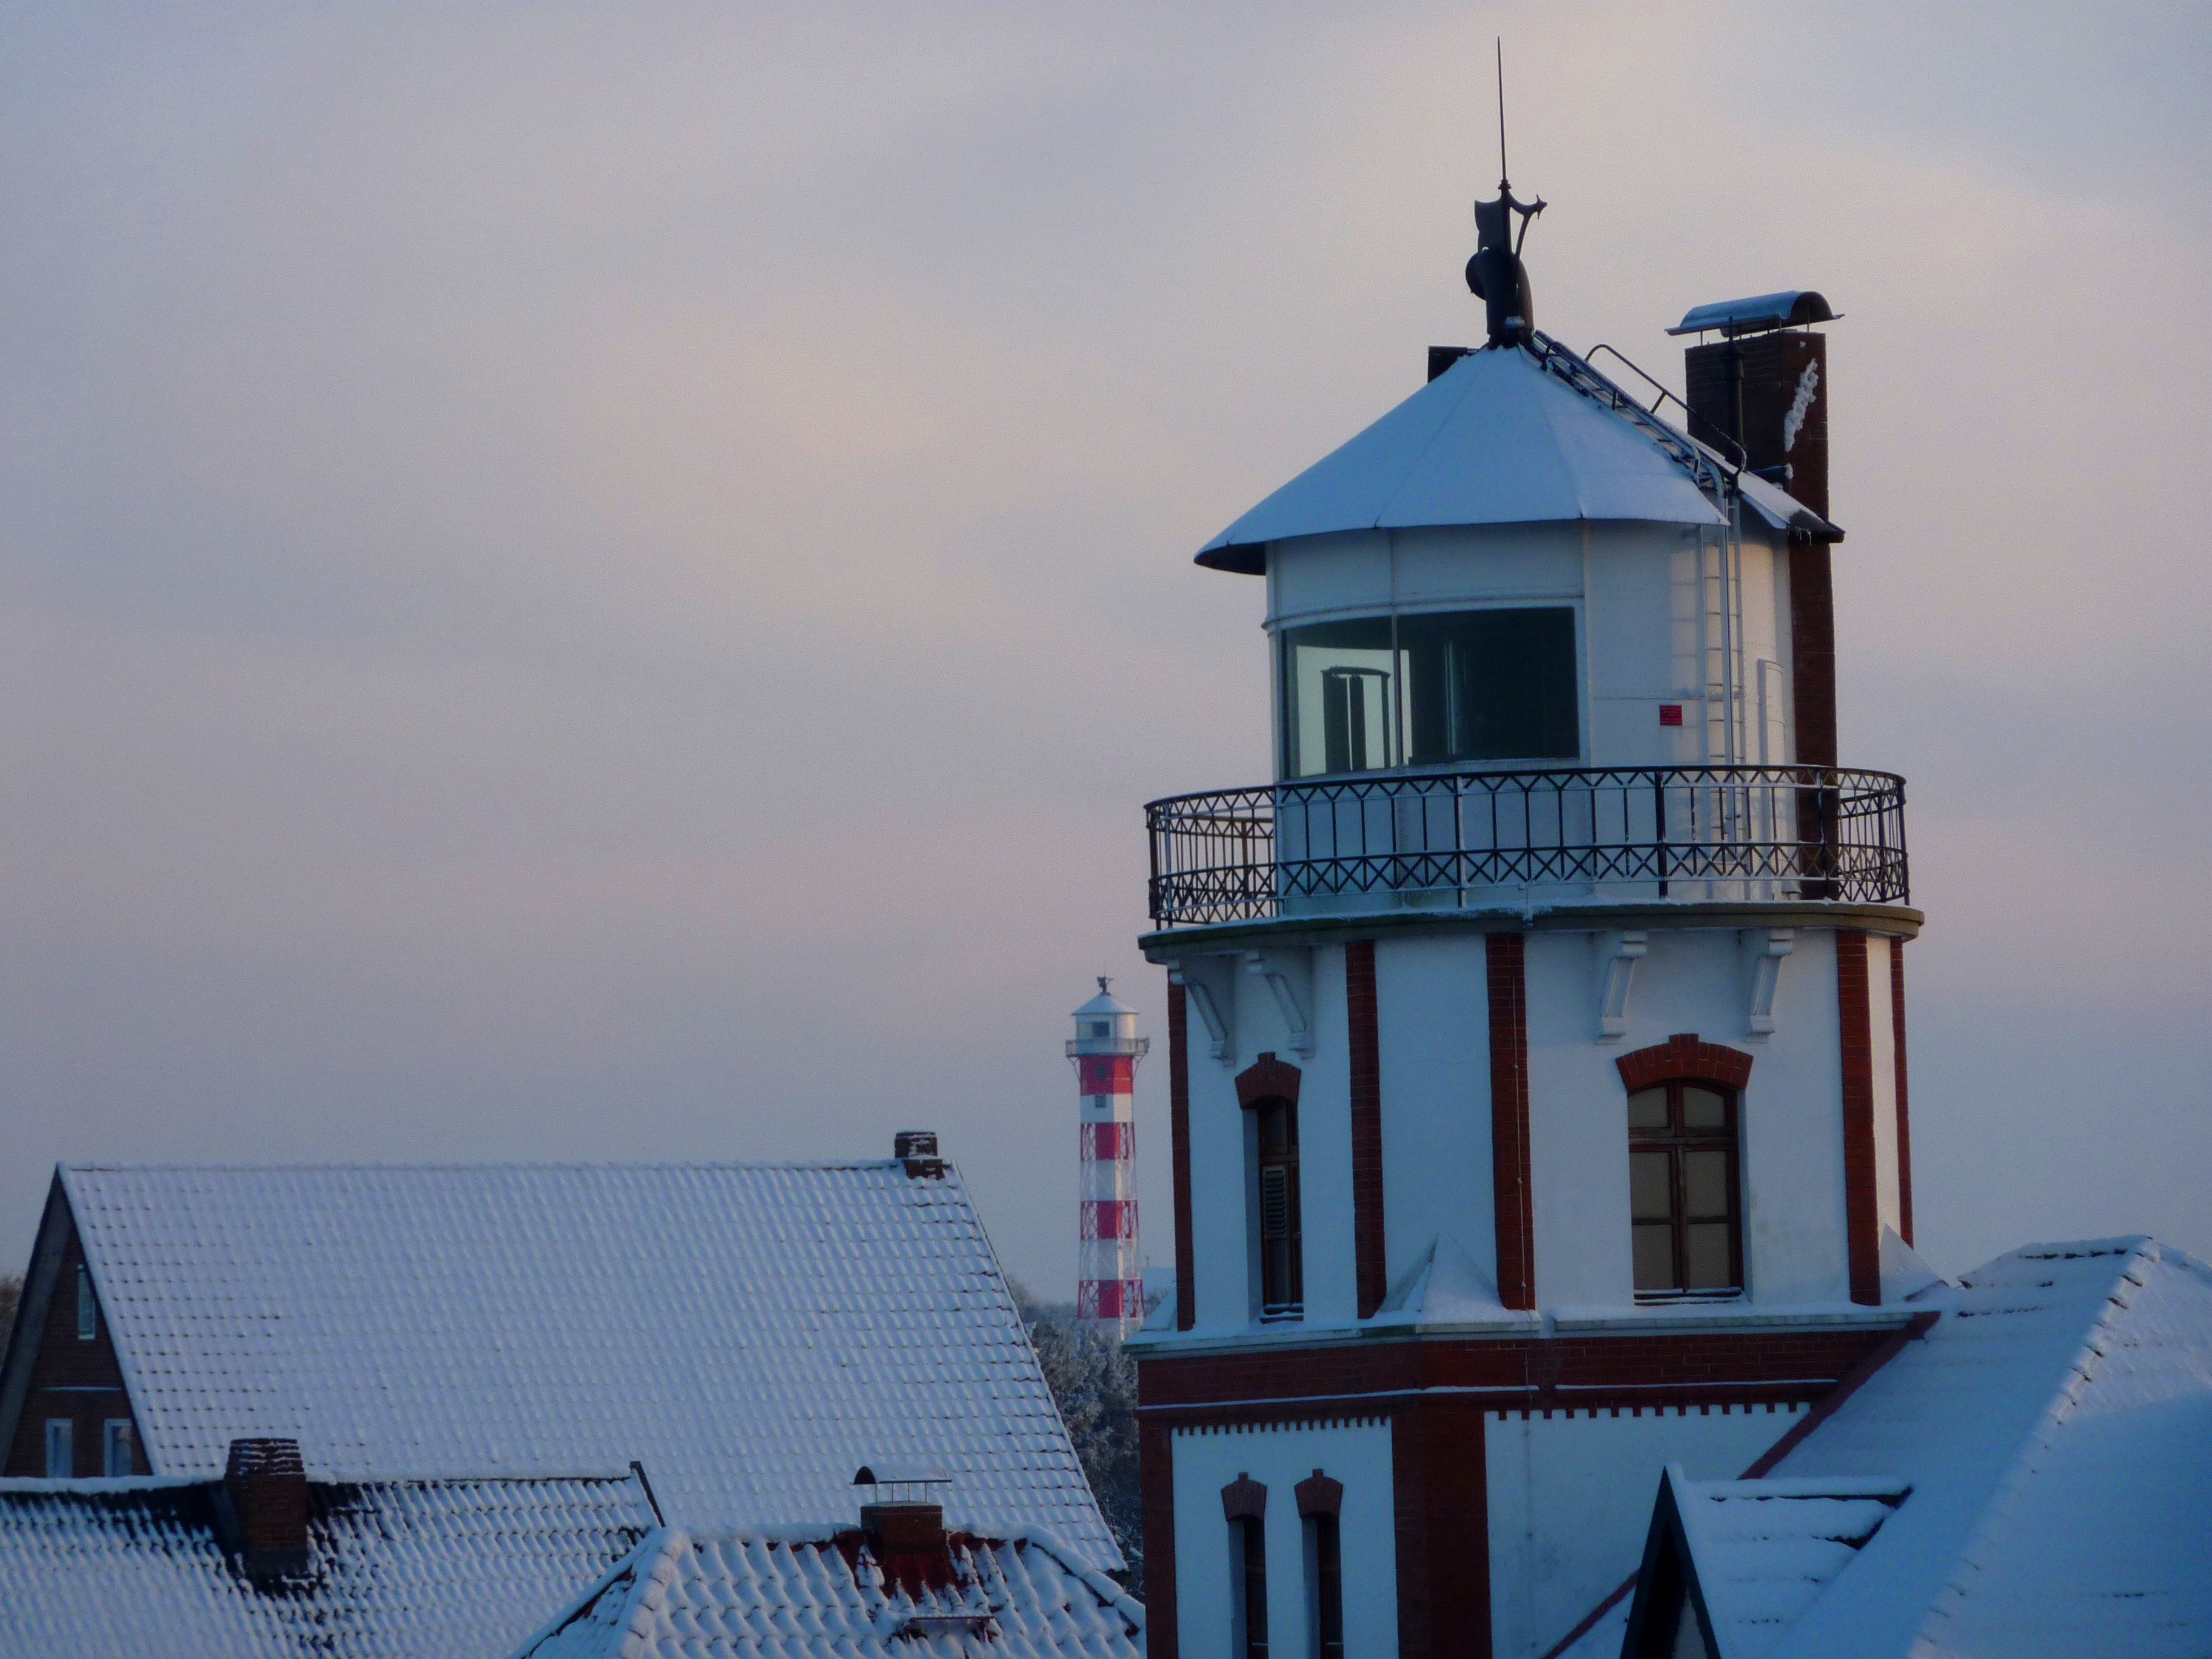
landscape, sea, coast, snow, cold, winter, lighthouse, tower, romantic, landmark, beacon, blue, lighting, steeple, navigation, shipping, maritime, mood, wintry, elbe, seafaring, old country, control tower